Five Red Tulips

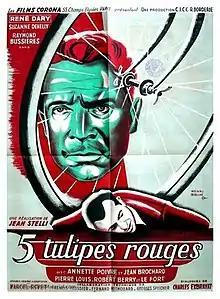

Five Red Tulips (French: Cinq tulipes rouges) is a 1949 French crime film directed by Jean Stelli and starring René Dary, Suzanne Dehelly and Raymond Bussières. It was shot at the Billancourt Studios in Paris and on location around the city and across France. The film's sets were designed by the art director Jacques Colombier.